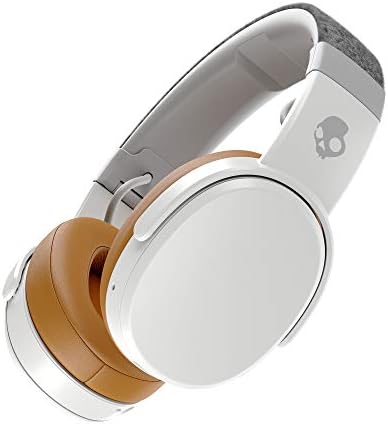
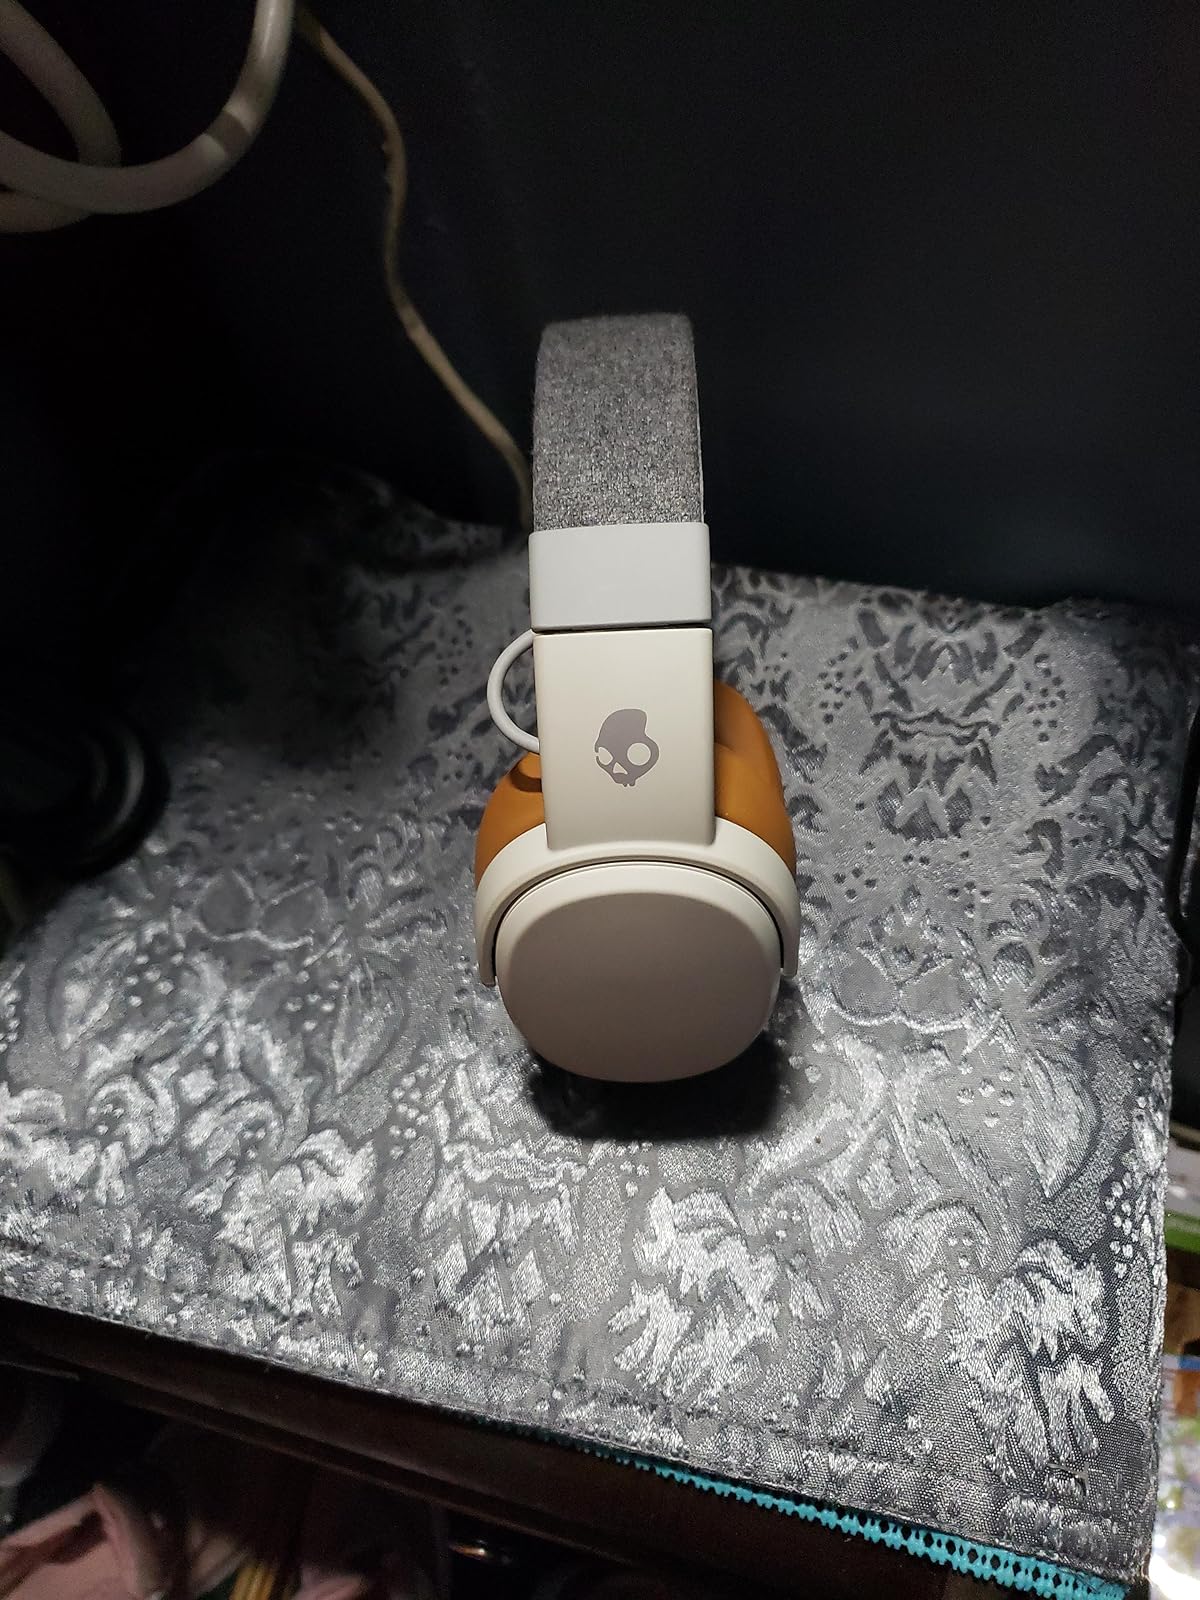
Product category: headphones
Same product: yes